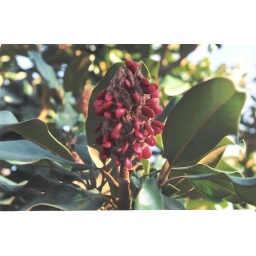
Tree in my front yard that gets these interesting pods after summer when it blooms these huge white flowers